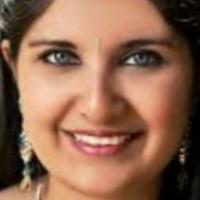
Age group: age 21-30